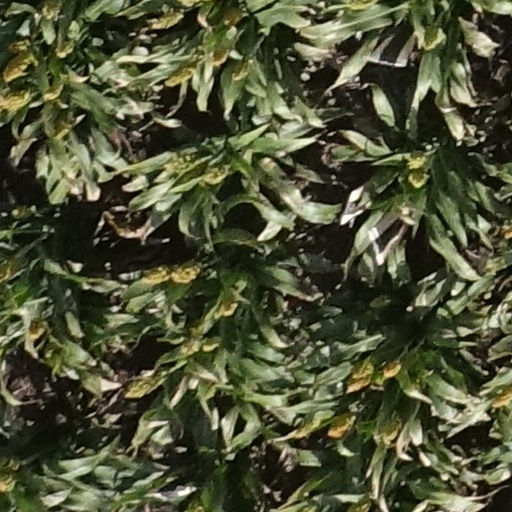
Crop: sorghum